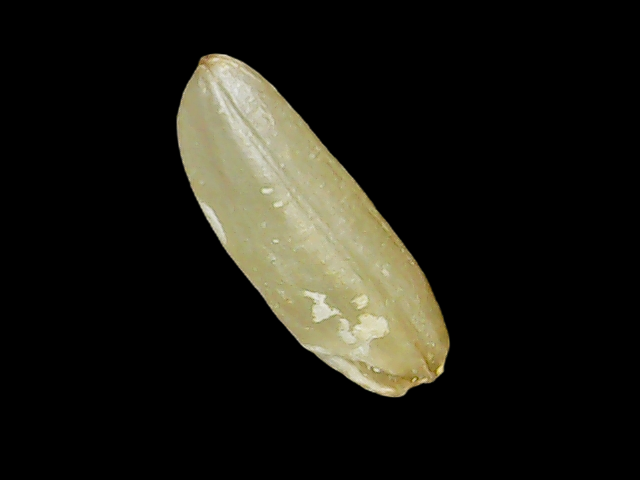
Rice variety: Binadhan12